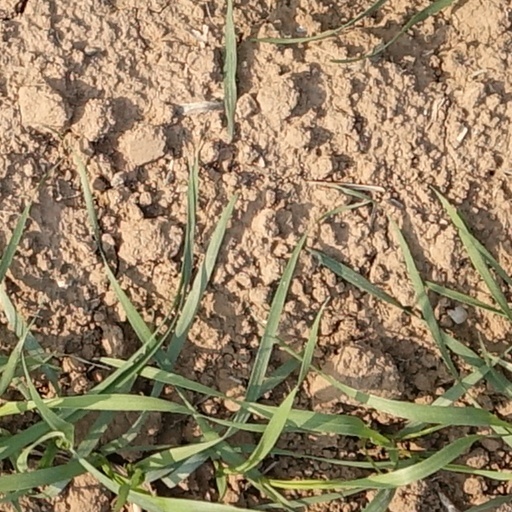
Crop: wheat